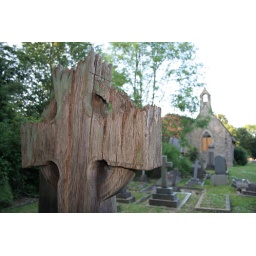
An interesting wooden cross in Molescroft cemetary near Beverley, East Yorks.